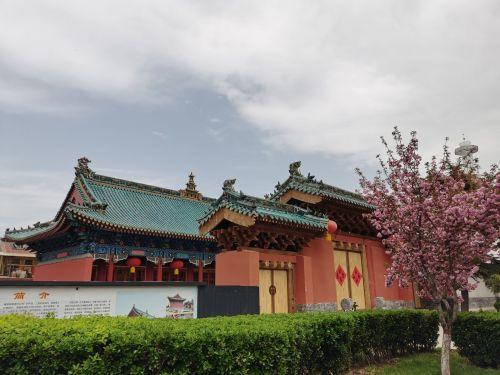
地标名称：高平市城隍庙民俗文化馆
所在城市：晋城市·高平市